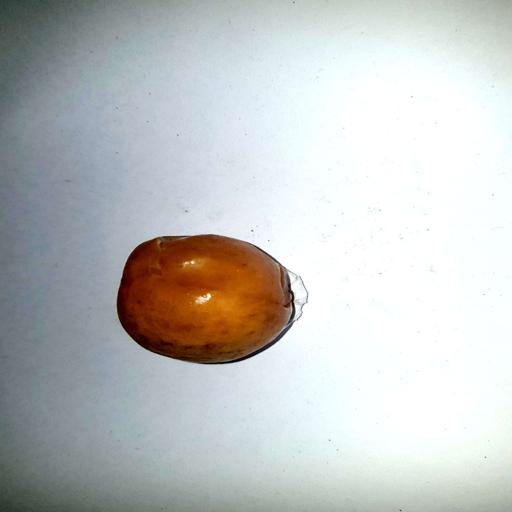
Label: bruised